Monastère de Chalais

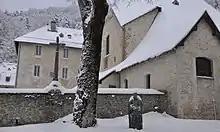

In April 1844 the Dominican Abbé Lacordaire obtained permission to purchase Chalais and establish a Dominican novitiate.